Villa Vendle

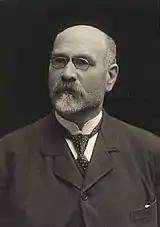
Lorentz Lorentzen

Lorentz Lorentzen was a successful eye surgeon from Aalborg. His wife, Cathrine Lorentzen, née Ahlmann, inherited the estate Langholt in Vendsyssel when her mother died in 1908. The couple moved to Copenhagen after Lorentzen's retirement where they lived in an apartment at Malmøgade 5 in Østerbro. They bought two empty lots in Tisvildeleje with a combined area of 9.000 square ells for DKK 6,000. . Villa Vendle was completed on the site later that same year. The name was a concentration of the name Vendsyssel as a manifestation of their attachment to the region.